Israeli printmaking

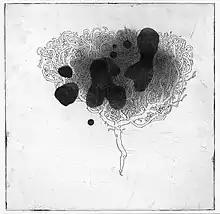
"Rose of Jericho" (2003) by Larry Abramson. Soft-ground and spit-bite. Printed by the Jerusalem Print Workshop

In the early 1990s, "new media art" began to develop, using visual images created by "technical reproduction" without the need to use a manual process of creating print plates and manual printing. The use of computer graphics and digital media, which developed during this period, completely replaced manual design. The use of these methods also led to the perception of the art print industry as archaic. This led to the closure and reduction of many print workshops during the 2000s. Among other things, the workshops of the Faculty of Arts - Hamidrasha at Beit Berl College were closed, and Bezalel's work was greatly reduced.